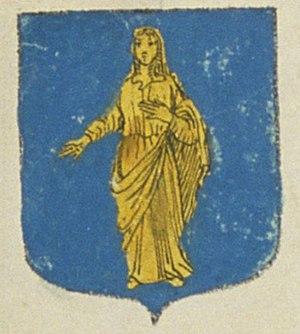
Saturargues. Forme ancienne du blason (XVIIe siècle)
Saturargues est une commune française située dans le département de l'Hérault, en région Occitanie.